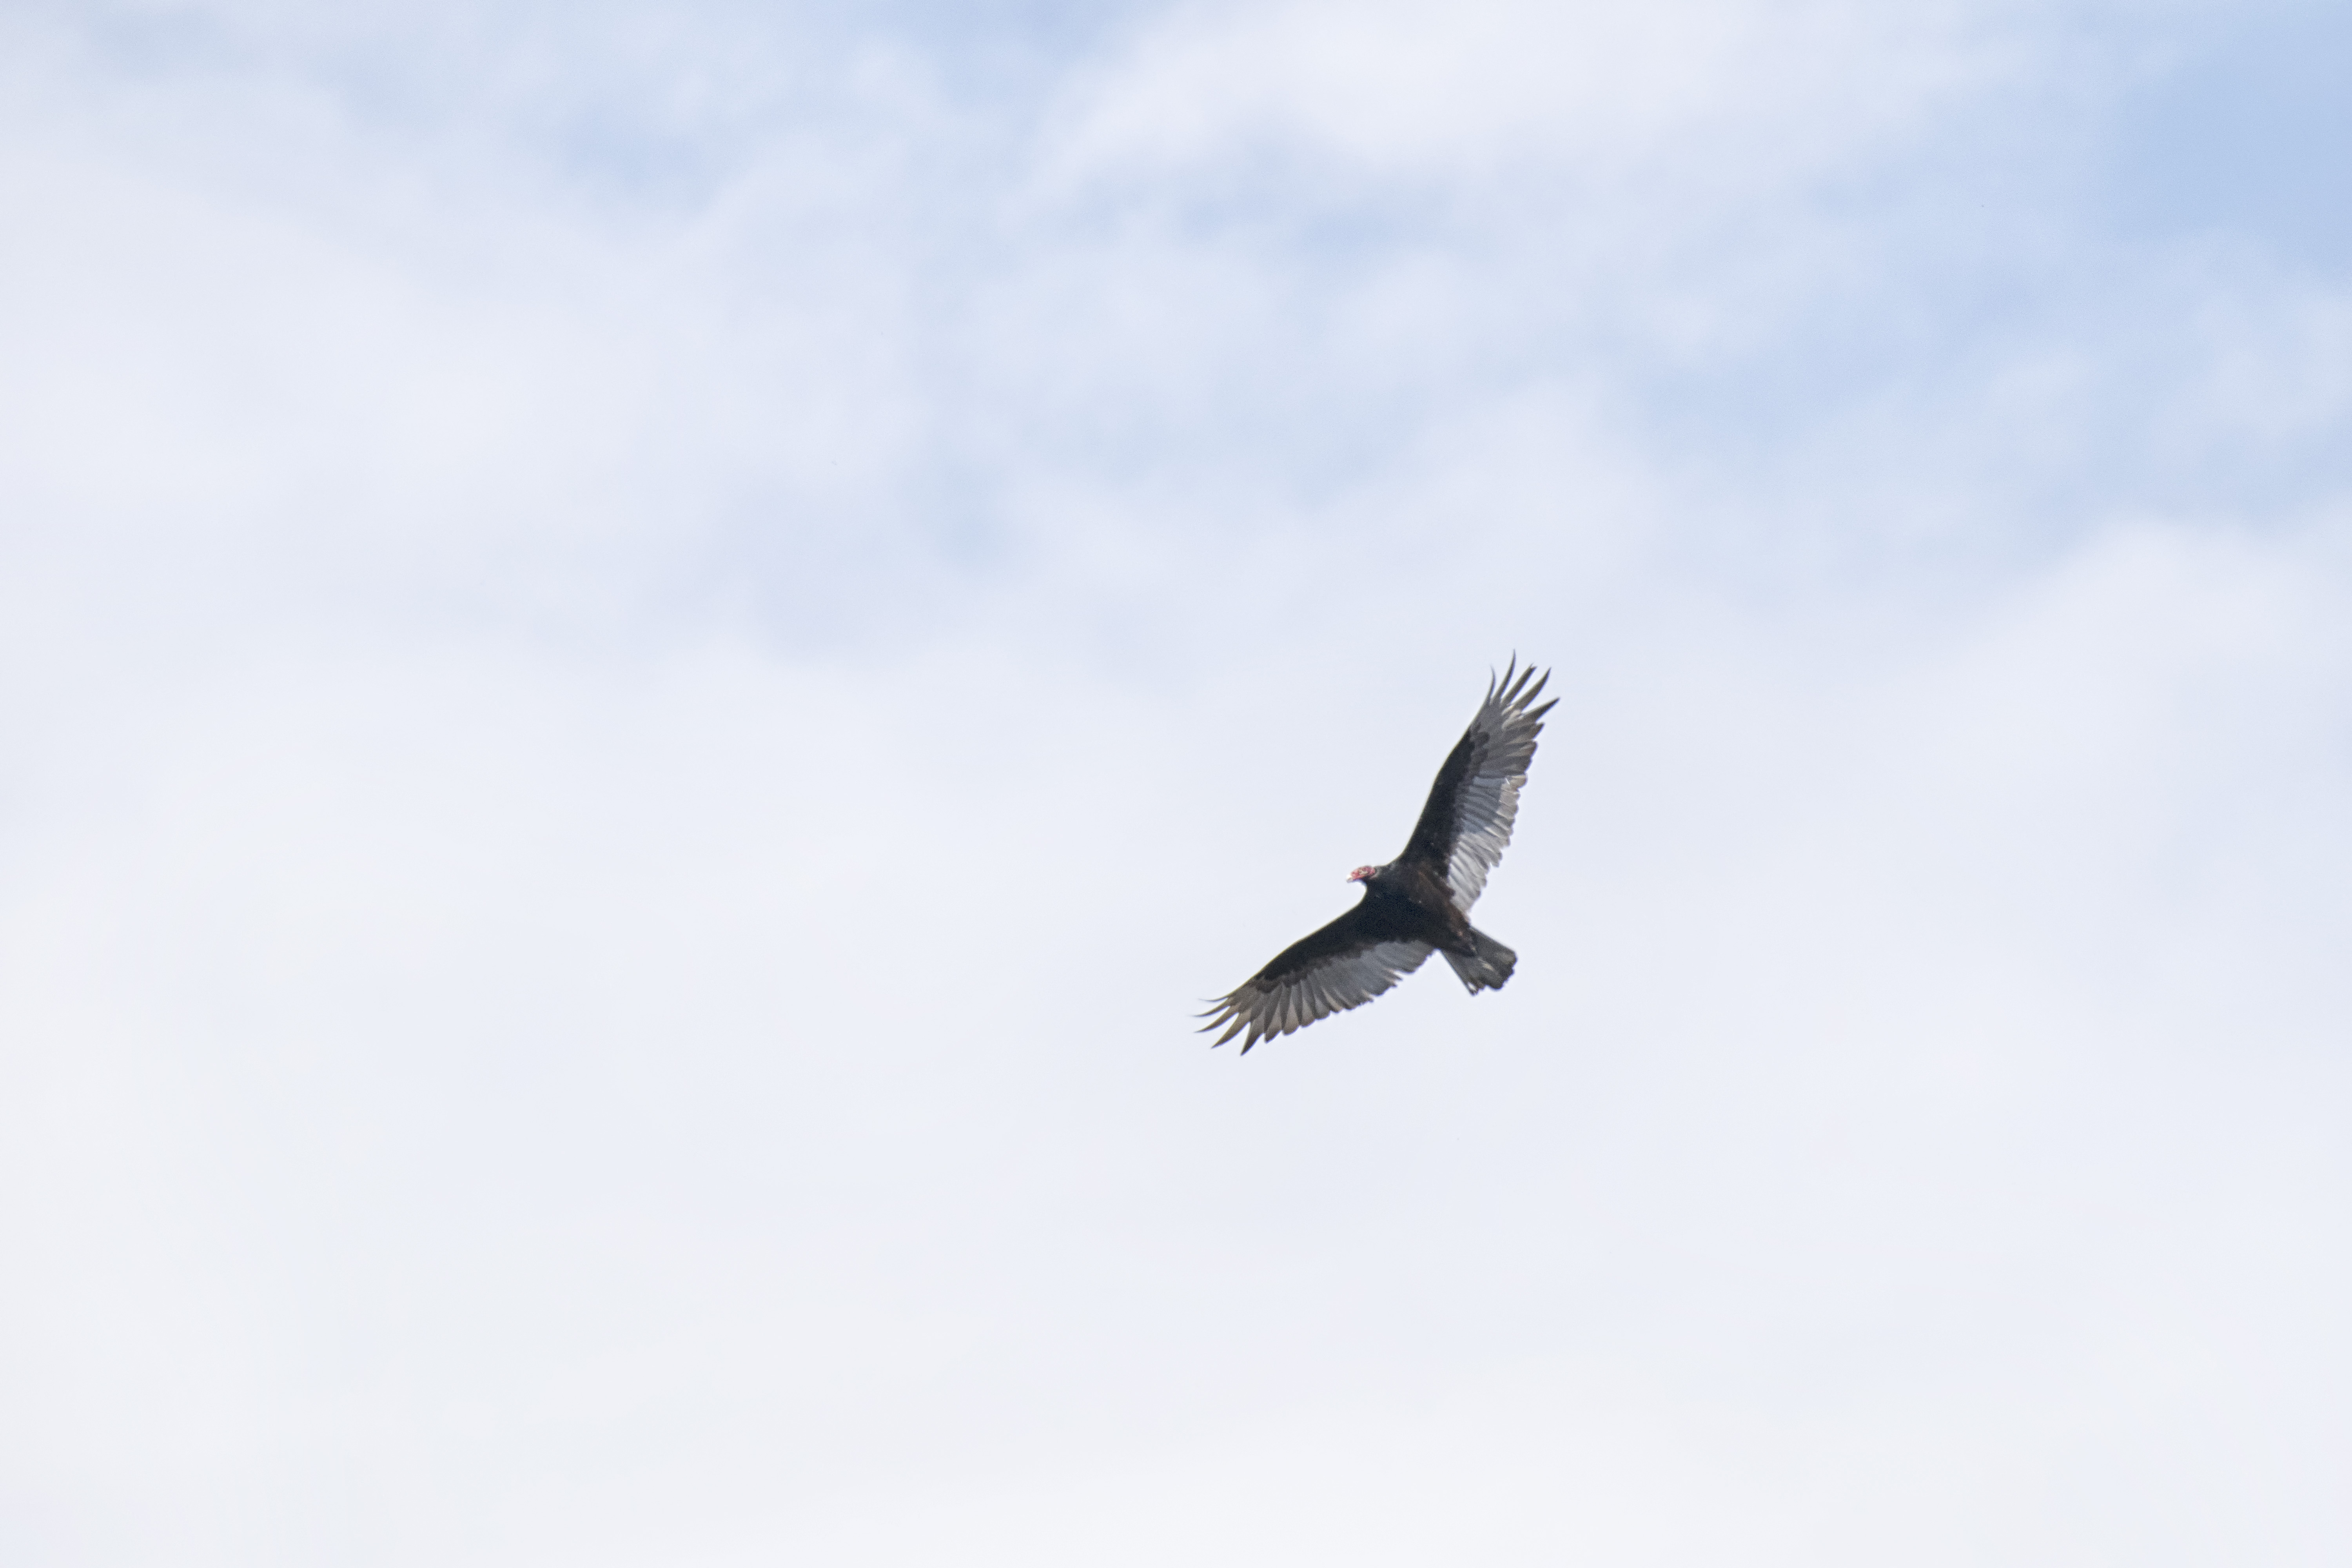
bird, wing, flight, canada, turkey, a, vertebrate, rouge, tte, quebec, vulture, sherbrooke, oiseau, urubu